William Utermohlen

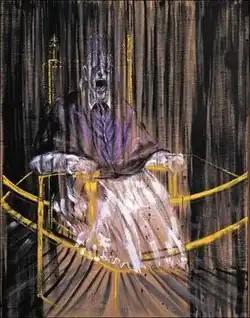
Francis Bacon's 1953 "Study after Velázquez's Portrait of Pope Innocent X"

Rob Sharp from "Artsy" states that the self-portraits are "expressionistic, and influenced by his German heritage". Redmond also links the portraits to German Expressionism, comparing them to artists such as Ernst Ludwig Kirchner and Emil Nolde, explaining for "New Statesman": "It's odd, because he hardly ever thought of his German ancestry, but toward the end he becomes a kind of German abstract expressionist. He might have been quite amused by that, I think." Crutch "et al" from "The Lancet" noted how divisions of the face near the jawline in Utermohlen's self-portraits were similar to Picasso's works such as "The Weeping Woman".